The Katzenjammer Kids

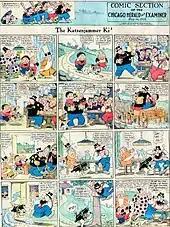
A Sunday comic strip from May 14, 1922, by Harold Knerr.

"The Katzenjammer Kids" was inspired by "Max and Moritz", a children's story of the 1860s by German author Wilhelm Busch.